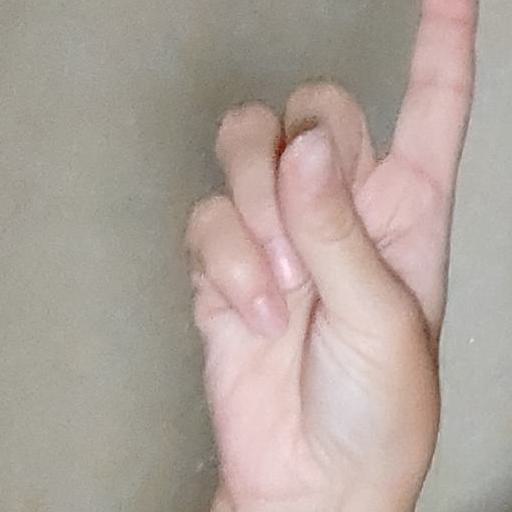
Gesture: one